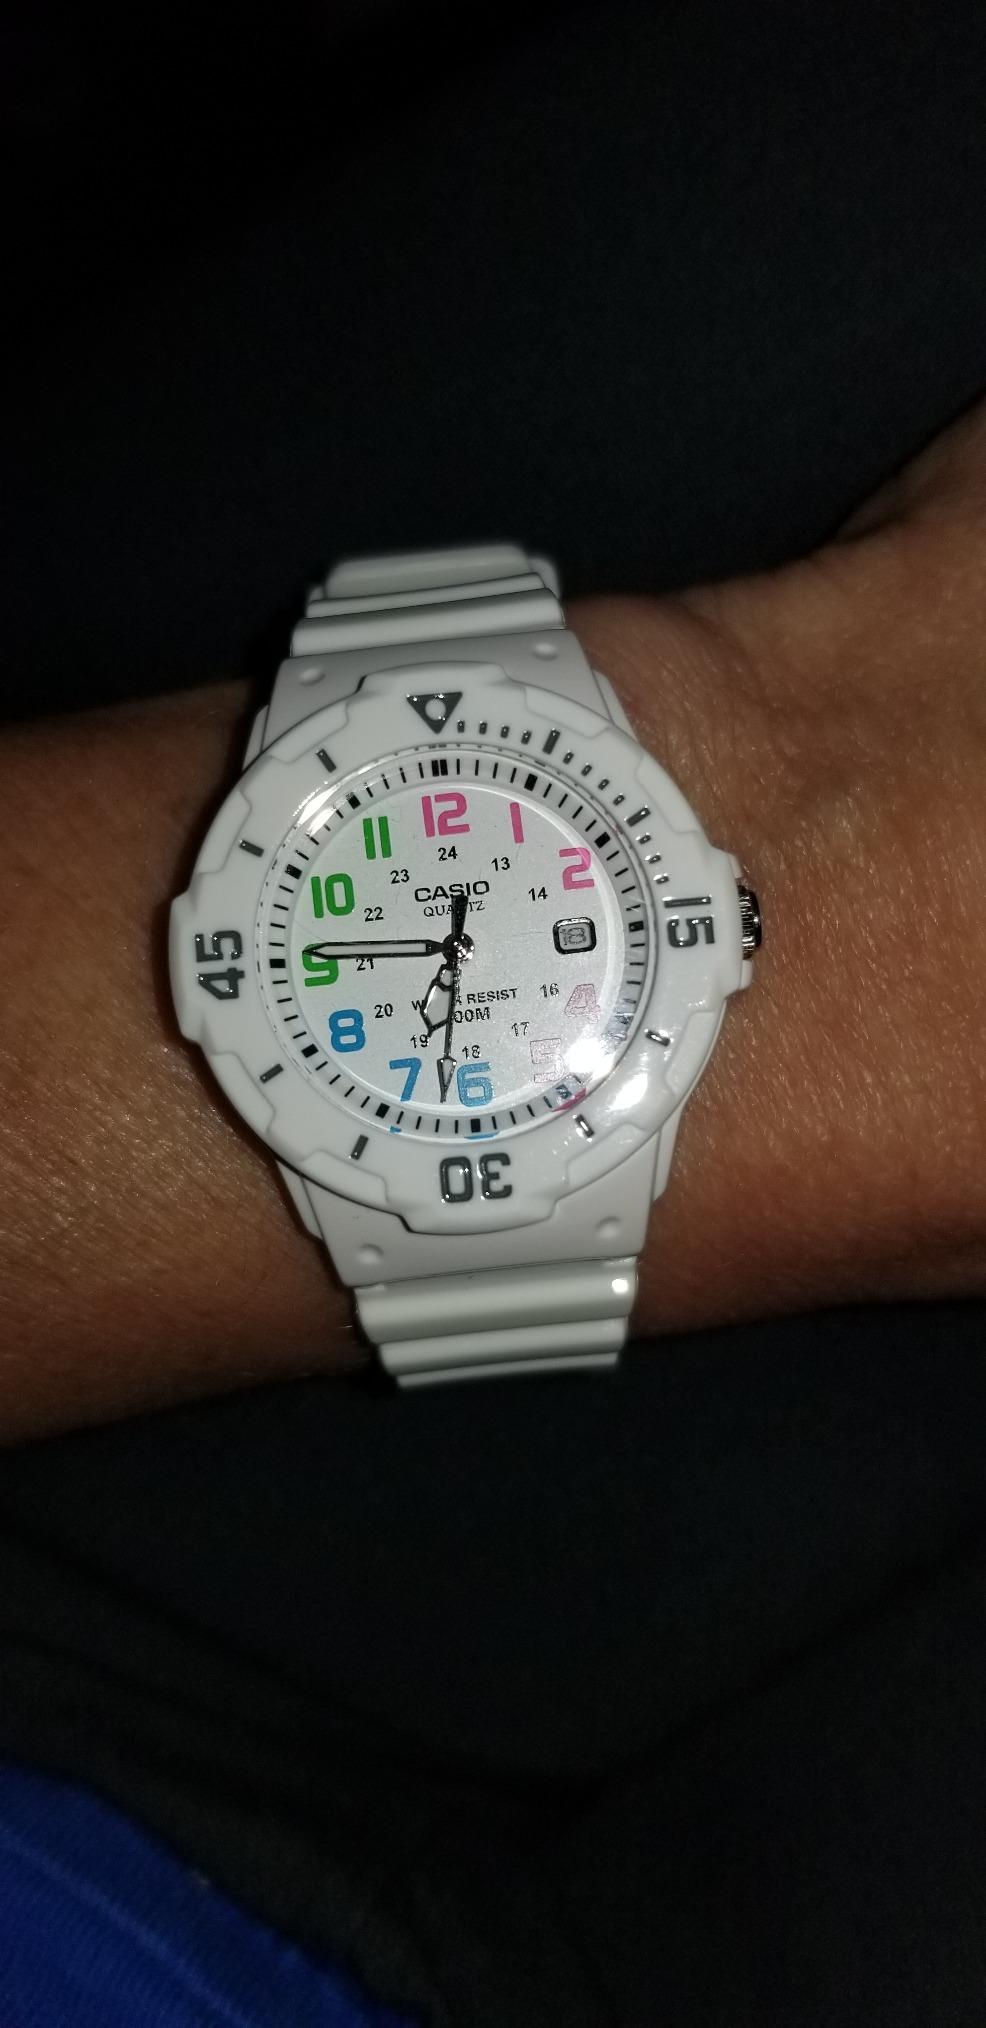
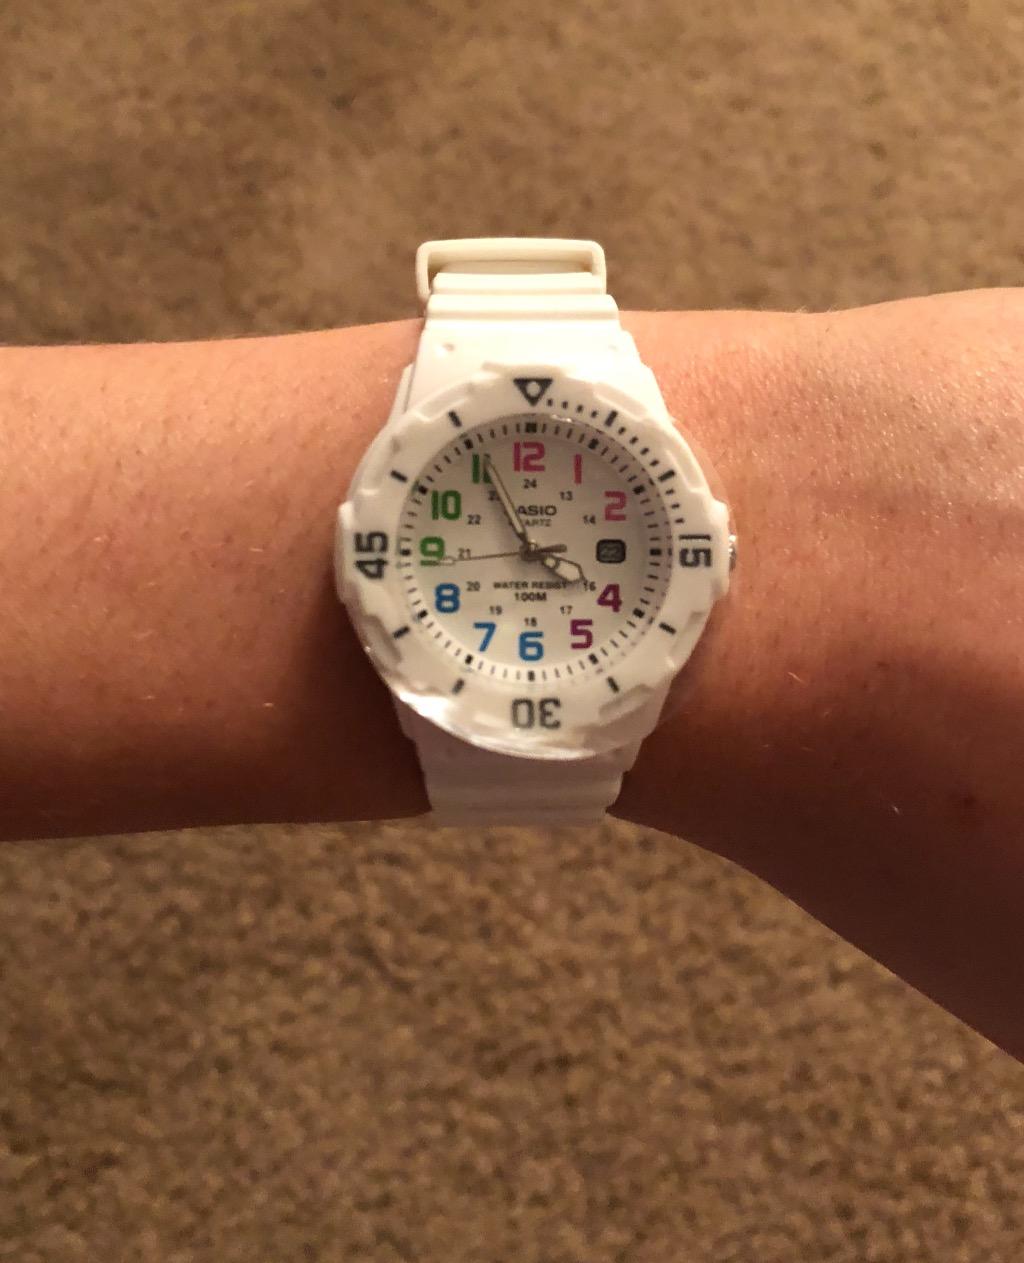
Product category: accessories_watch
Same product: yes